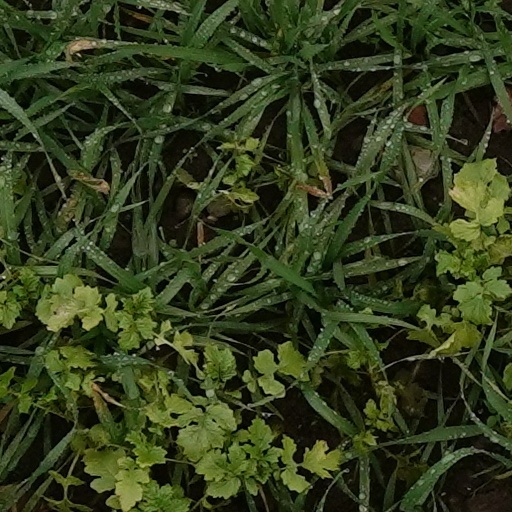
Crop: wheat